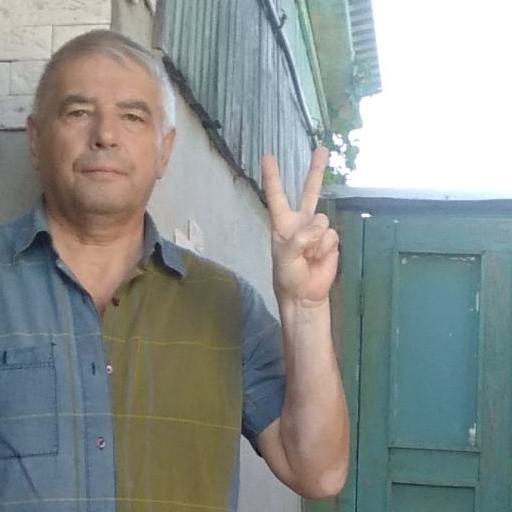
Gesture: peace